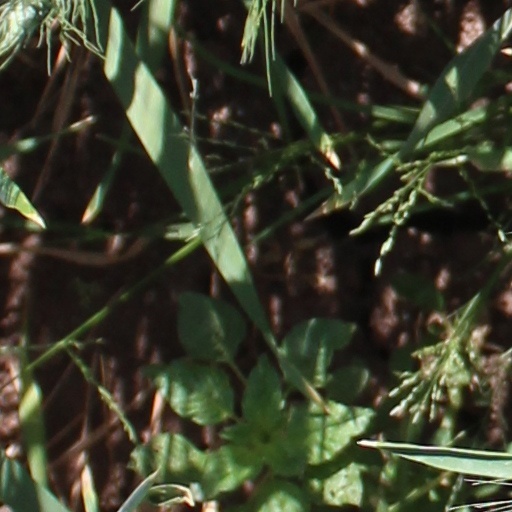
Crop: wheat